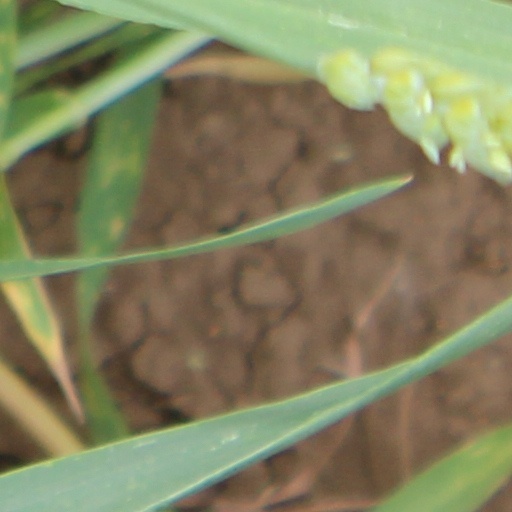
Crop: wheat